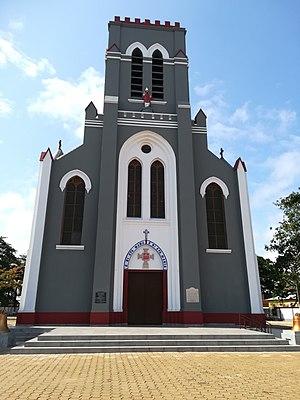
Basilique de Ouidah E NI KPA MAWU, E NI KPA MARIA en face du temple de Python Wikidata has entry La Basilique de OUIDAH with data related to this item.
La Basilique de l'Immaculée-Conception est le principal lieu de culte catholique de la ville de Ouidah, au sud de la République du Bénin.